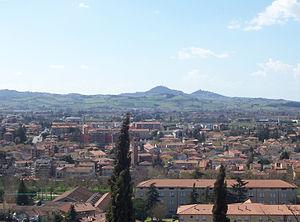
La Rocca Malatestiana, placée au sommet du col Garampo et entourée par le parc de la Rimembranza, est la forteresse de défense de la cité de Cesena en province d’Émilie-Romagne.